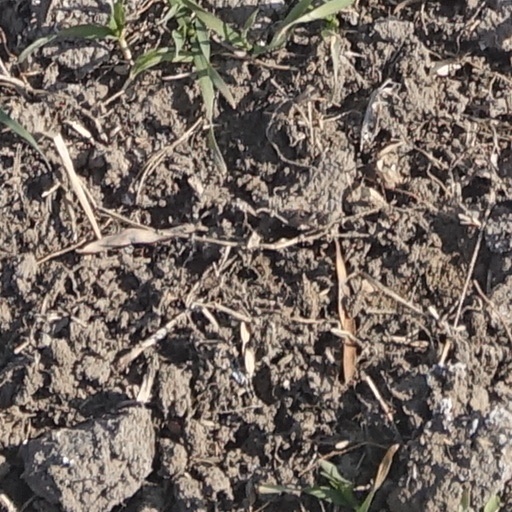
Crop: wheat